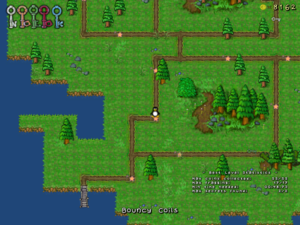
Une carte du monde est la représentation graphique d'une zone d'un jeu vidéo qui permet d'interconnecter toutes les autres zones de celui-ci. Cette carte du monde représentant une carte géographique est très présente dans les jeux vidéo de rôle, mais n'est pas exclusive au genre.